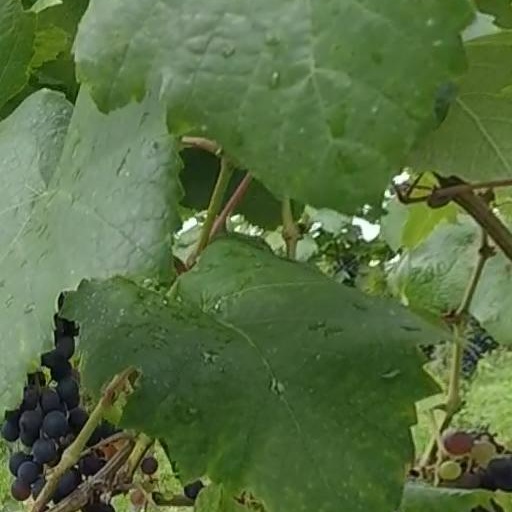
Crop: grape